Cathedral Church of St. Fachtna

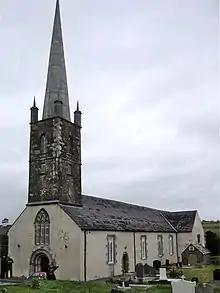

The Cathedral Church of St. Fachtna, also known as the Cathedral Church of St Faughan, Ross Cathedral, and Rosscarbery Cathedral, is a cathedral of the Church of Ireland in Rosscarbery, County Cork in Ireland. Located in the ecclesiastical province of Dublin, it is the smallest cathedral in Ireland. Having once been the mother church of the Diocese of Ross, it is now one of three Anglican cathedrals in the United Dioceses of Cork, Cloyne and Ross, alongside Saint Fin Barre's Cathedral and Cloyne Cathedral.